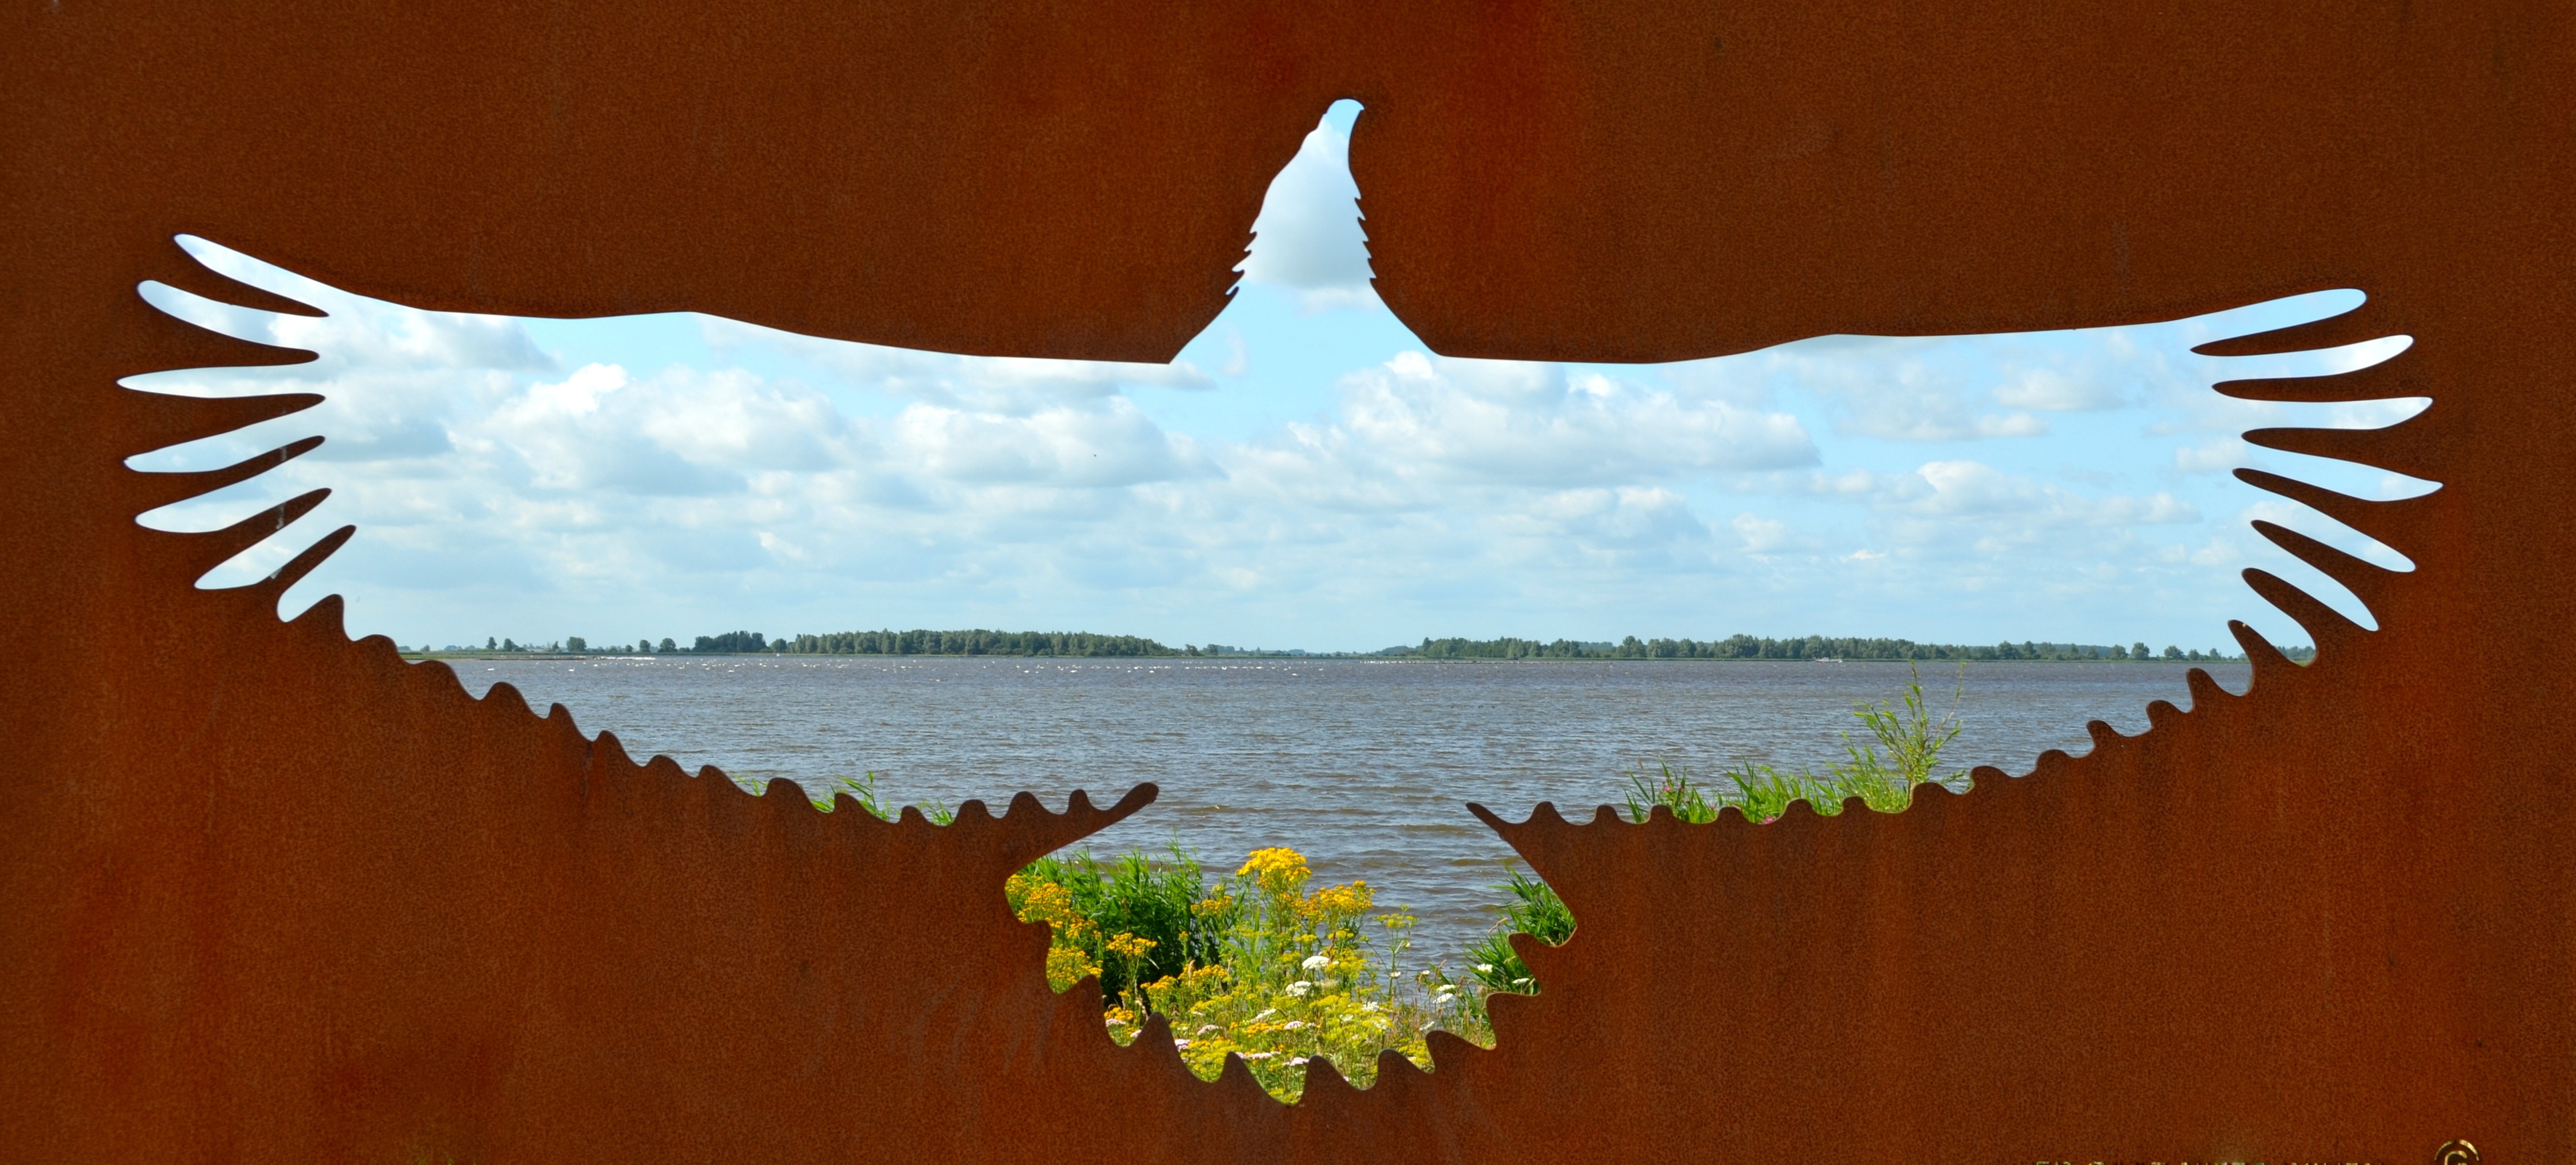
bird, wing, architecture, park, raptor, places of interest, sculpture, art, figure, illustration, ecosystem, screenshot, adler, griffin